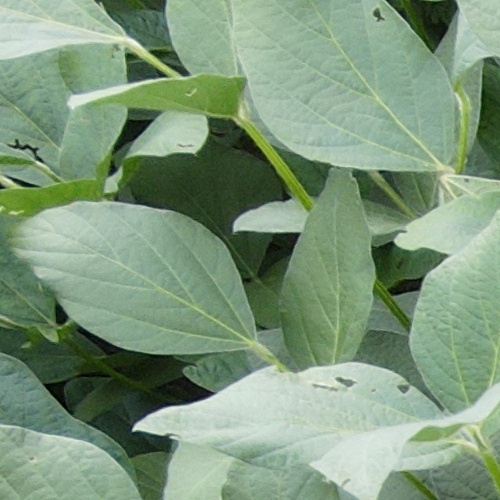
Label: Caterpillar